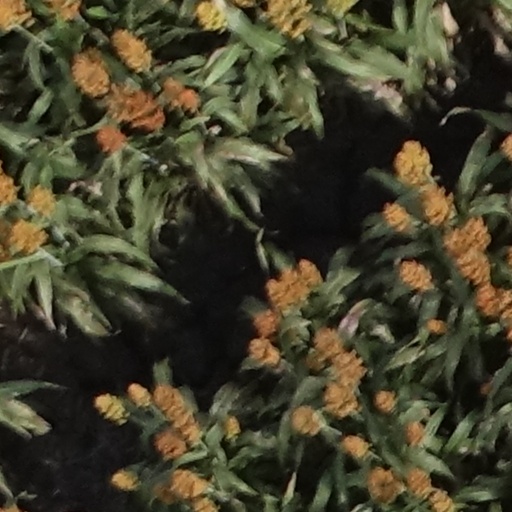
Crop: sorghum